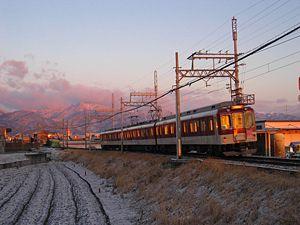
La ligne Kintetsu Yunoyama est une ligne ferroviaire du réseau Kintetsu située dans la préfecture de Mie au Japon. Elle relie la gare de Kintetsu-Yokkaichi à Yokkaichi à la gare de Yunoyama-Onsen à Komono. C'est une branche de la ligne Kintetsu Nagoya.